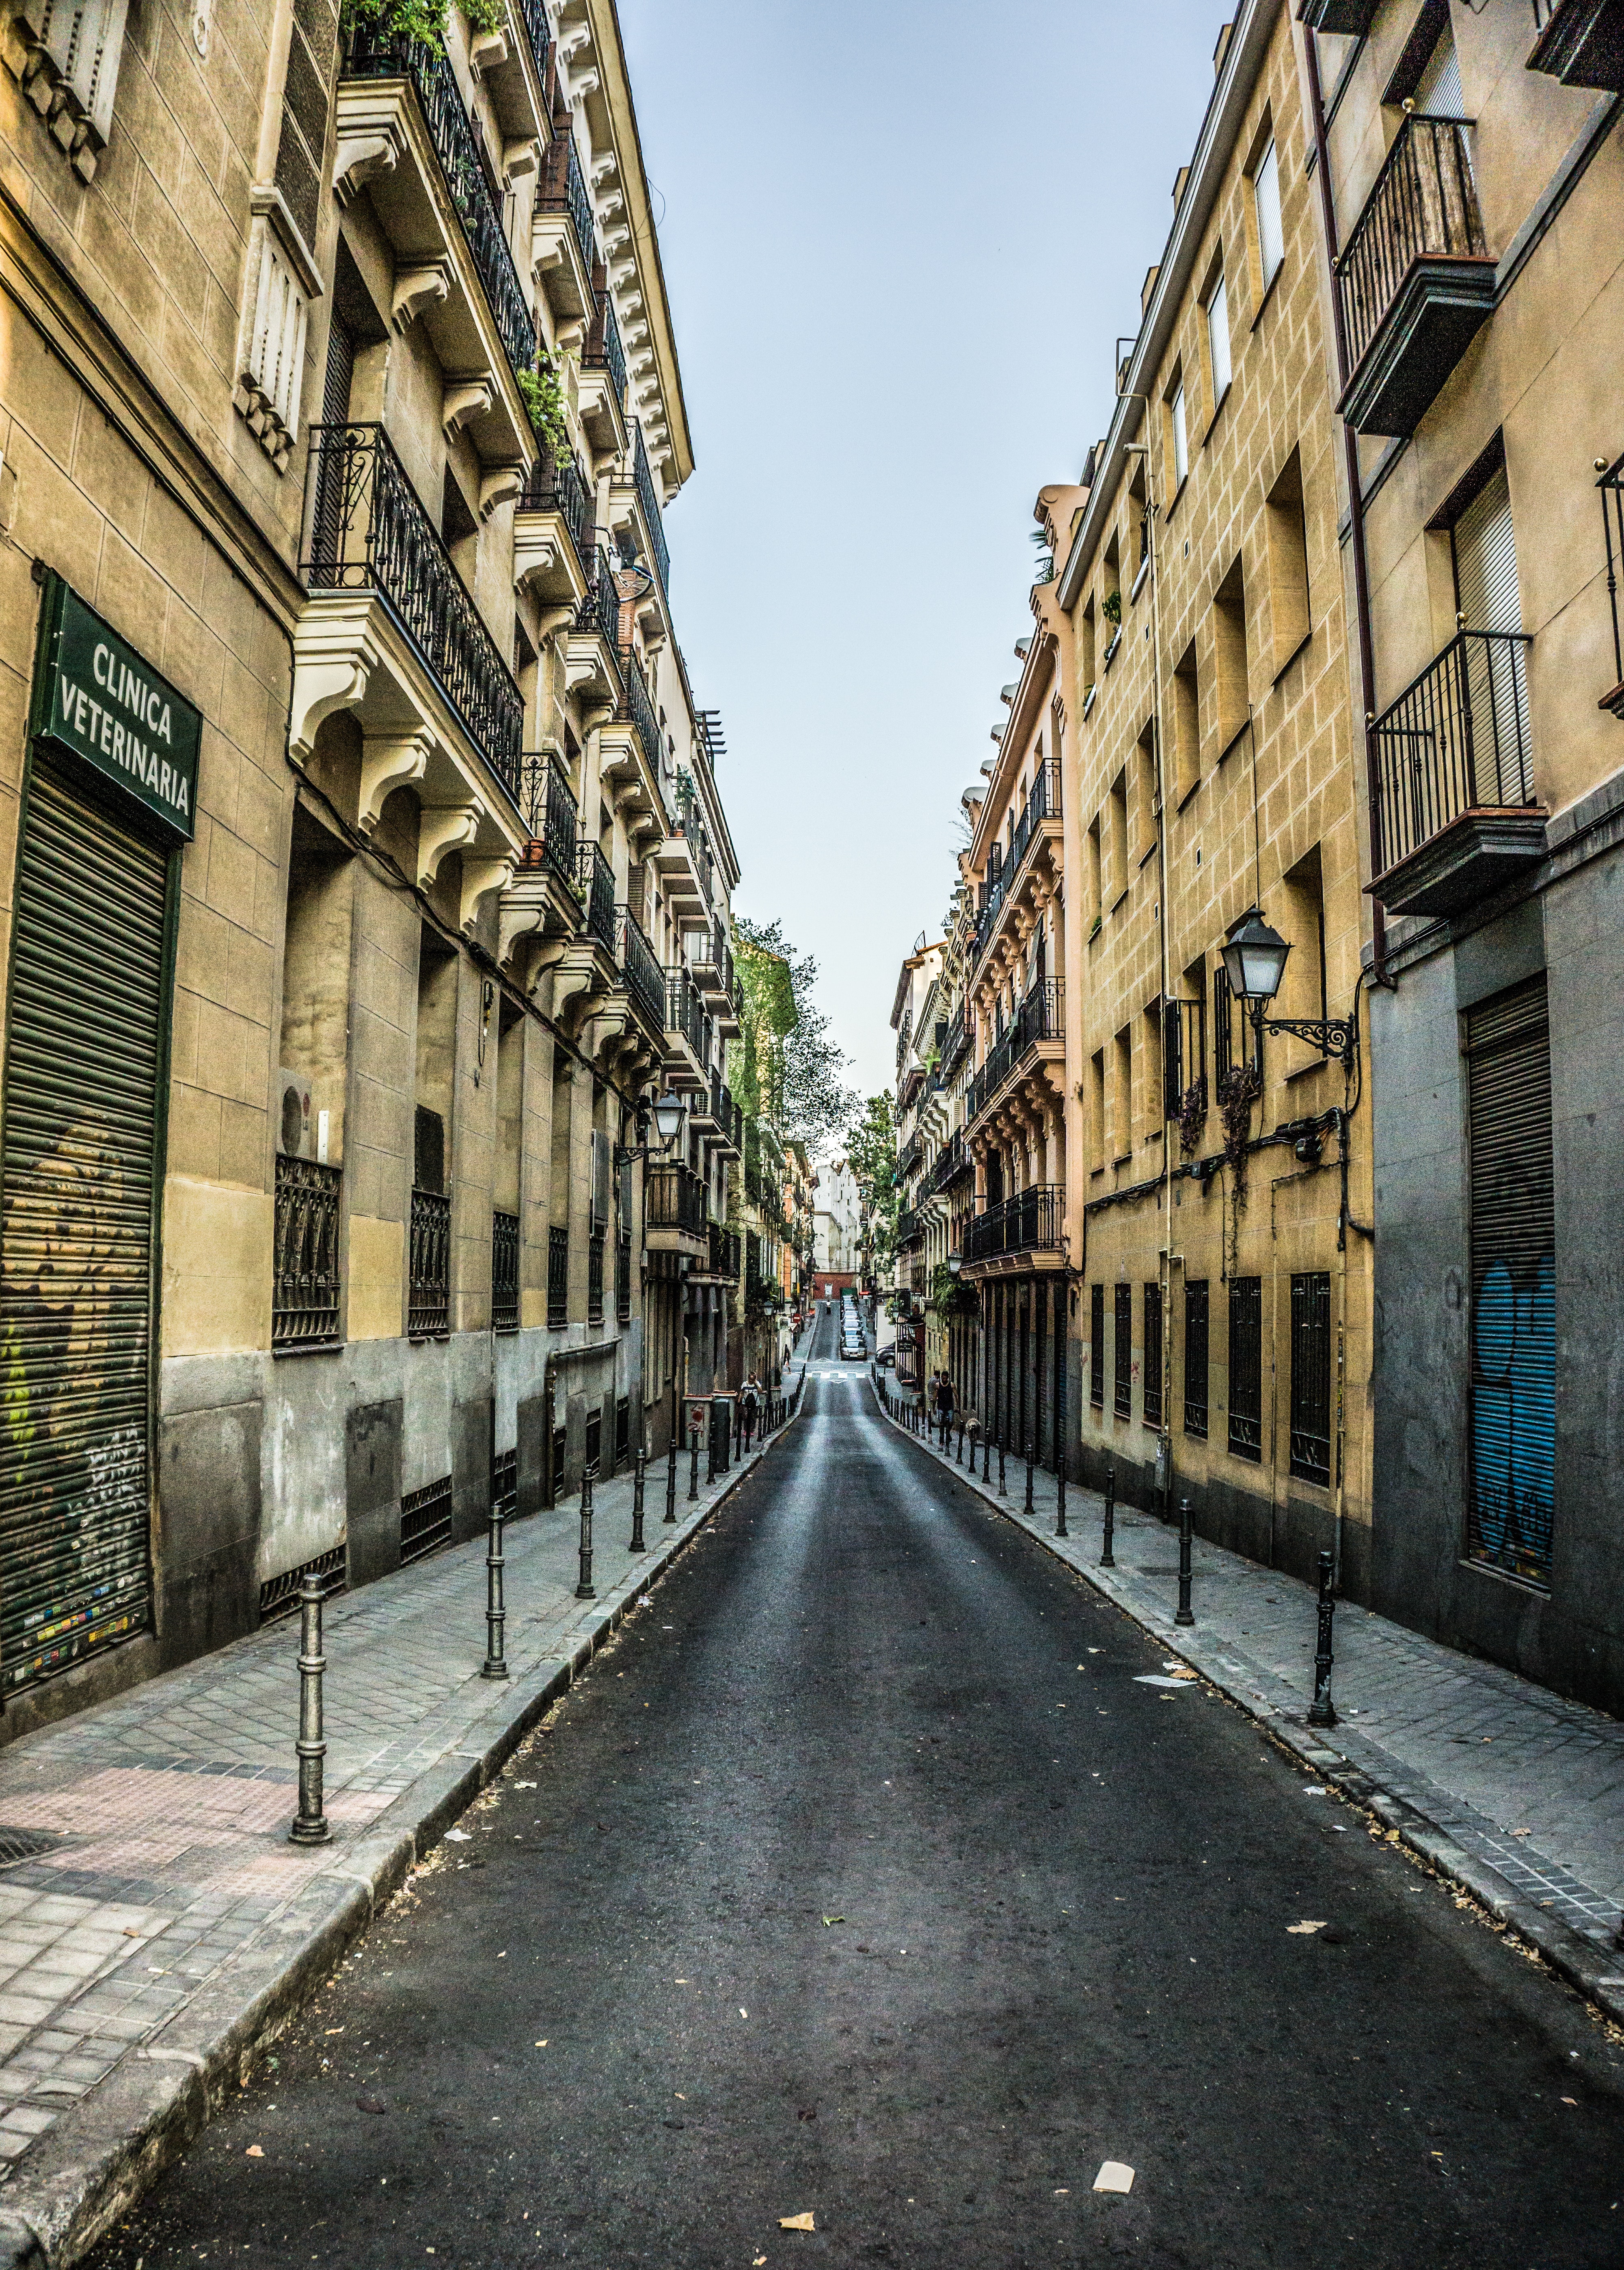
street, road, town, urban area, alley, sky, architecture, neighbourhood, lane, city, building, human settlement, infrastructure, road surface, tree, thoroughfare, house, facade, metropolis, cobblestone, tourism, plant, nonbuilding structure, vacation, asphalt